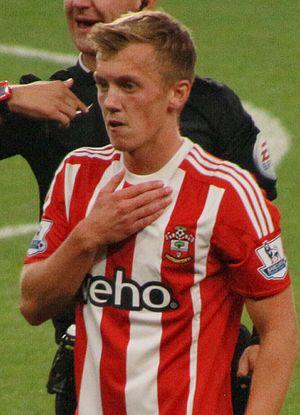
James Michael Edward Ward-Prowse, né le 1ᵉʳ novembre 1994 à Portsmouth, est un footballeur international anglais qui évolue au poste de milieu de terrain au Southampton FC.